Canada in World War II

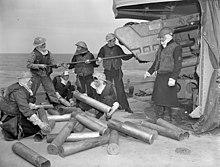
Gun crew of during a naval bombardment of German positions at Normandy, prior to the D-Day landings.

One of the most important Canadian contributions was the Battle of the Scheldt, involving II Canadian Corps, under Lieutenant-General Guy Simonds, under command of the First Canadian Army, commanded by General Henry Duncan Graham Crerar. The Corps included the 2nd Canadian Infantry Division, 3rd Canadian Infantry Division and 4th Canadian (Armoured) Division. Although nominally a Canadian formation, II Canadian Corps contained the Polish 1st Armoured Division, with the 1st Belgian Infantry Brigade, and the Royal Netherlands Motorized Infantry Brigade. The British 51st Infantry Division was attached to the Corps.